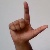
The image shows a hand gesture representing the letter 'L' in Indian Sign Language.